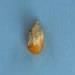
Maize quality: Bad